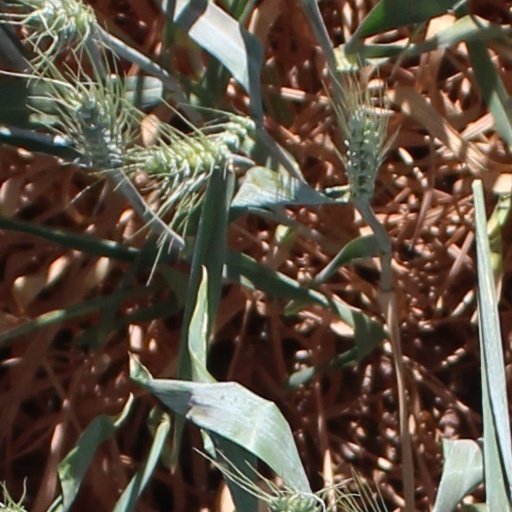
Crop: wheat